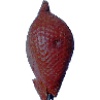
Label: Salak 1